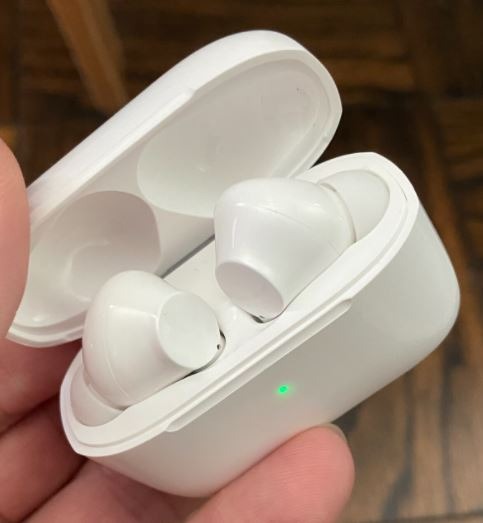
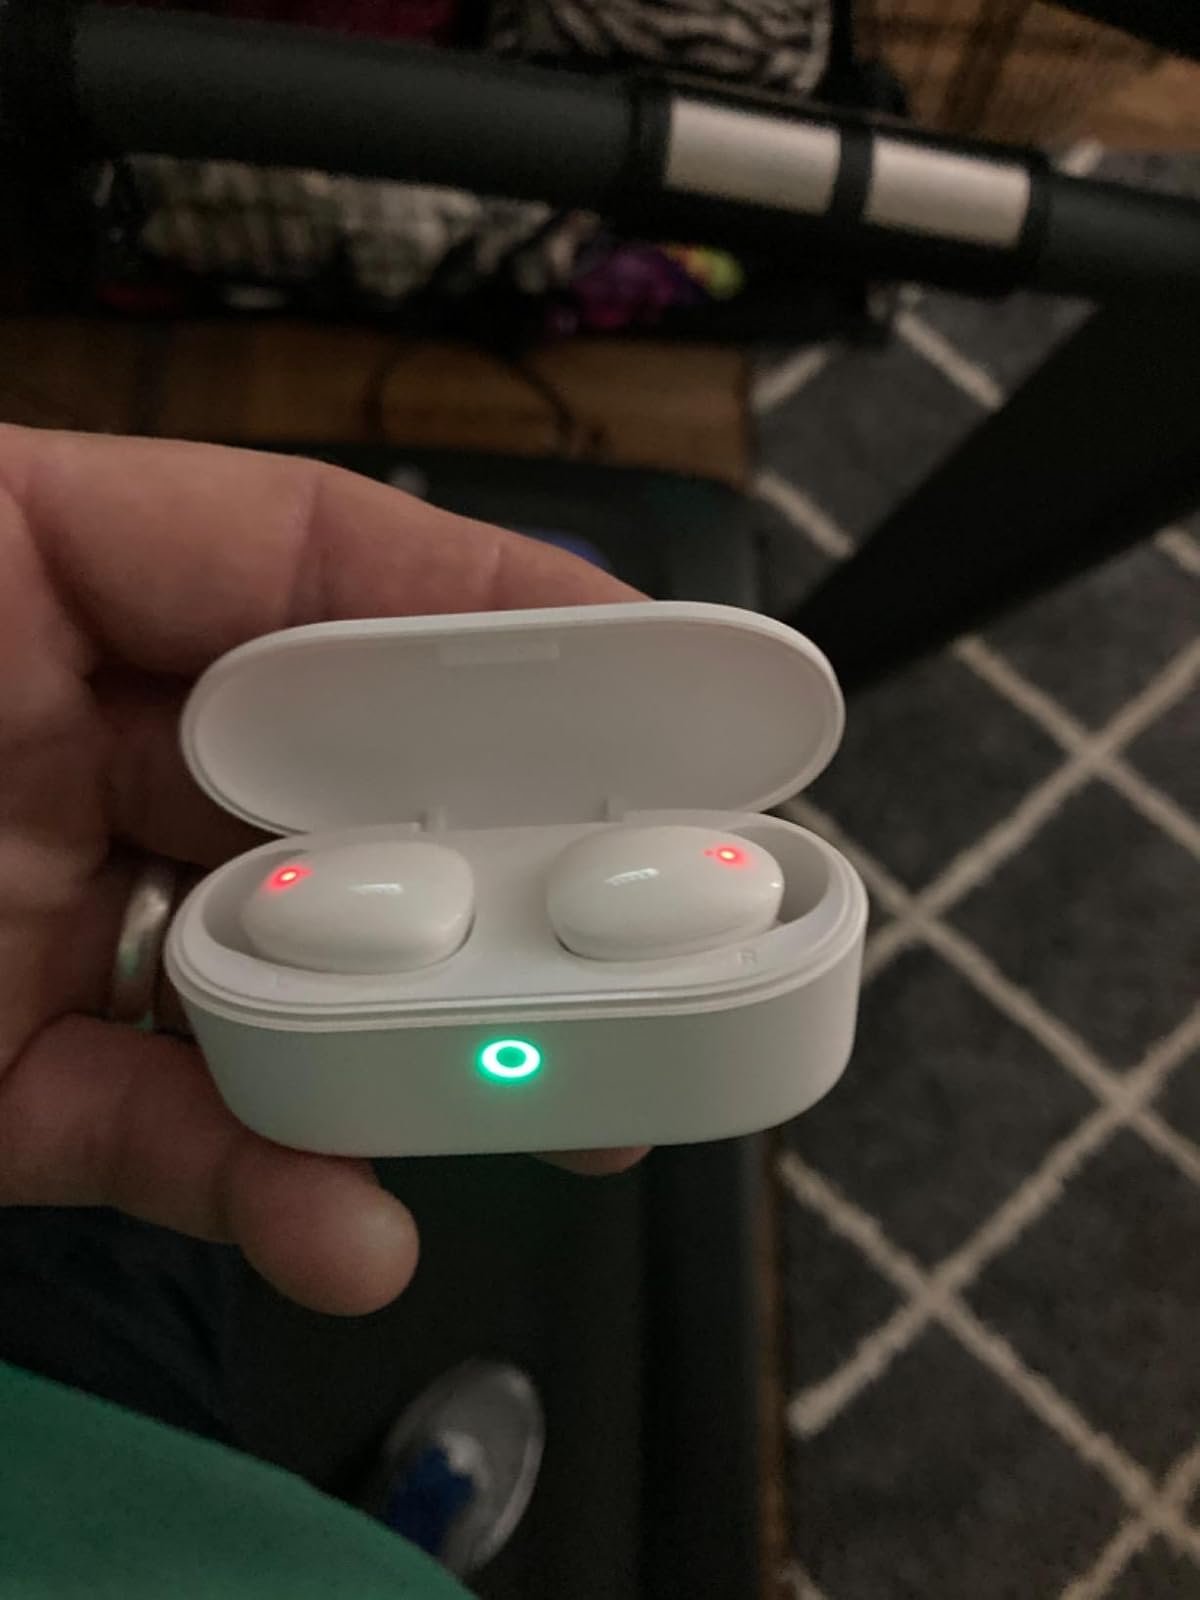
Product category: earbuds
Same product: no